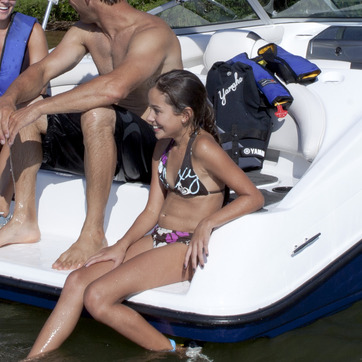
Material: fabric